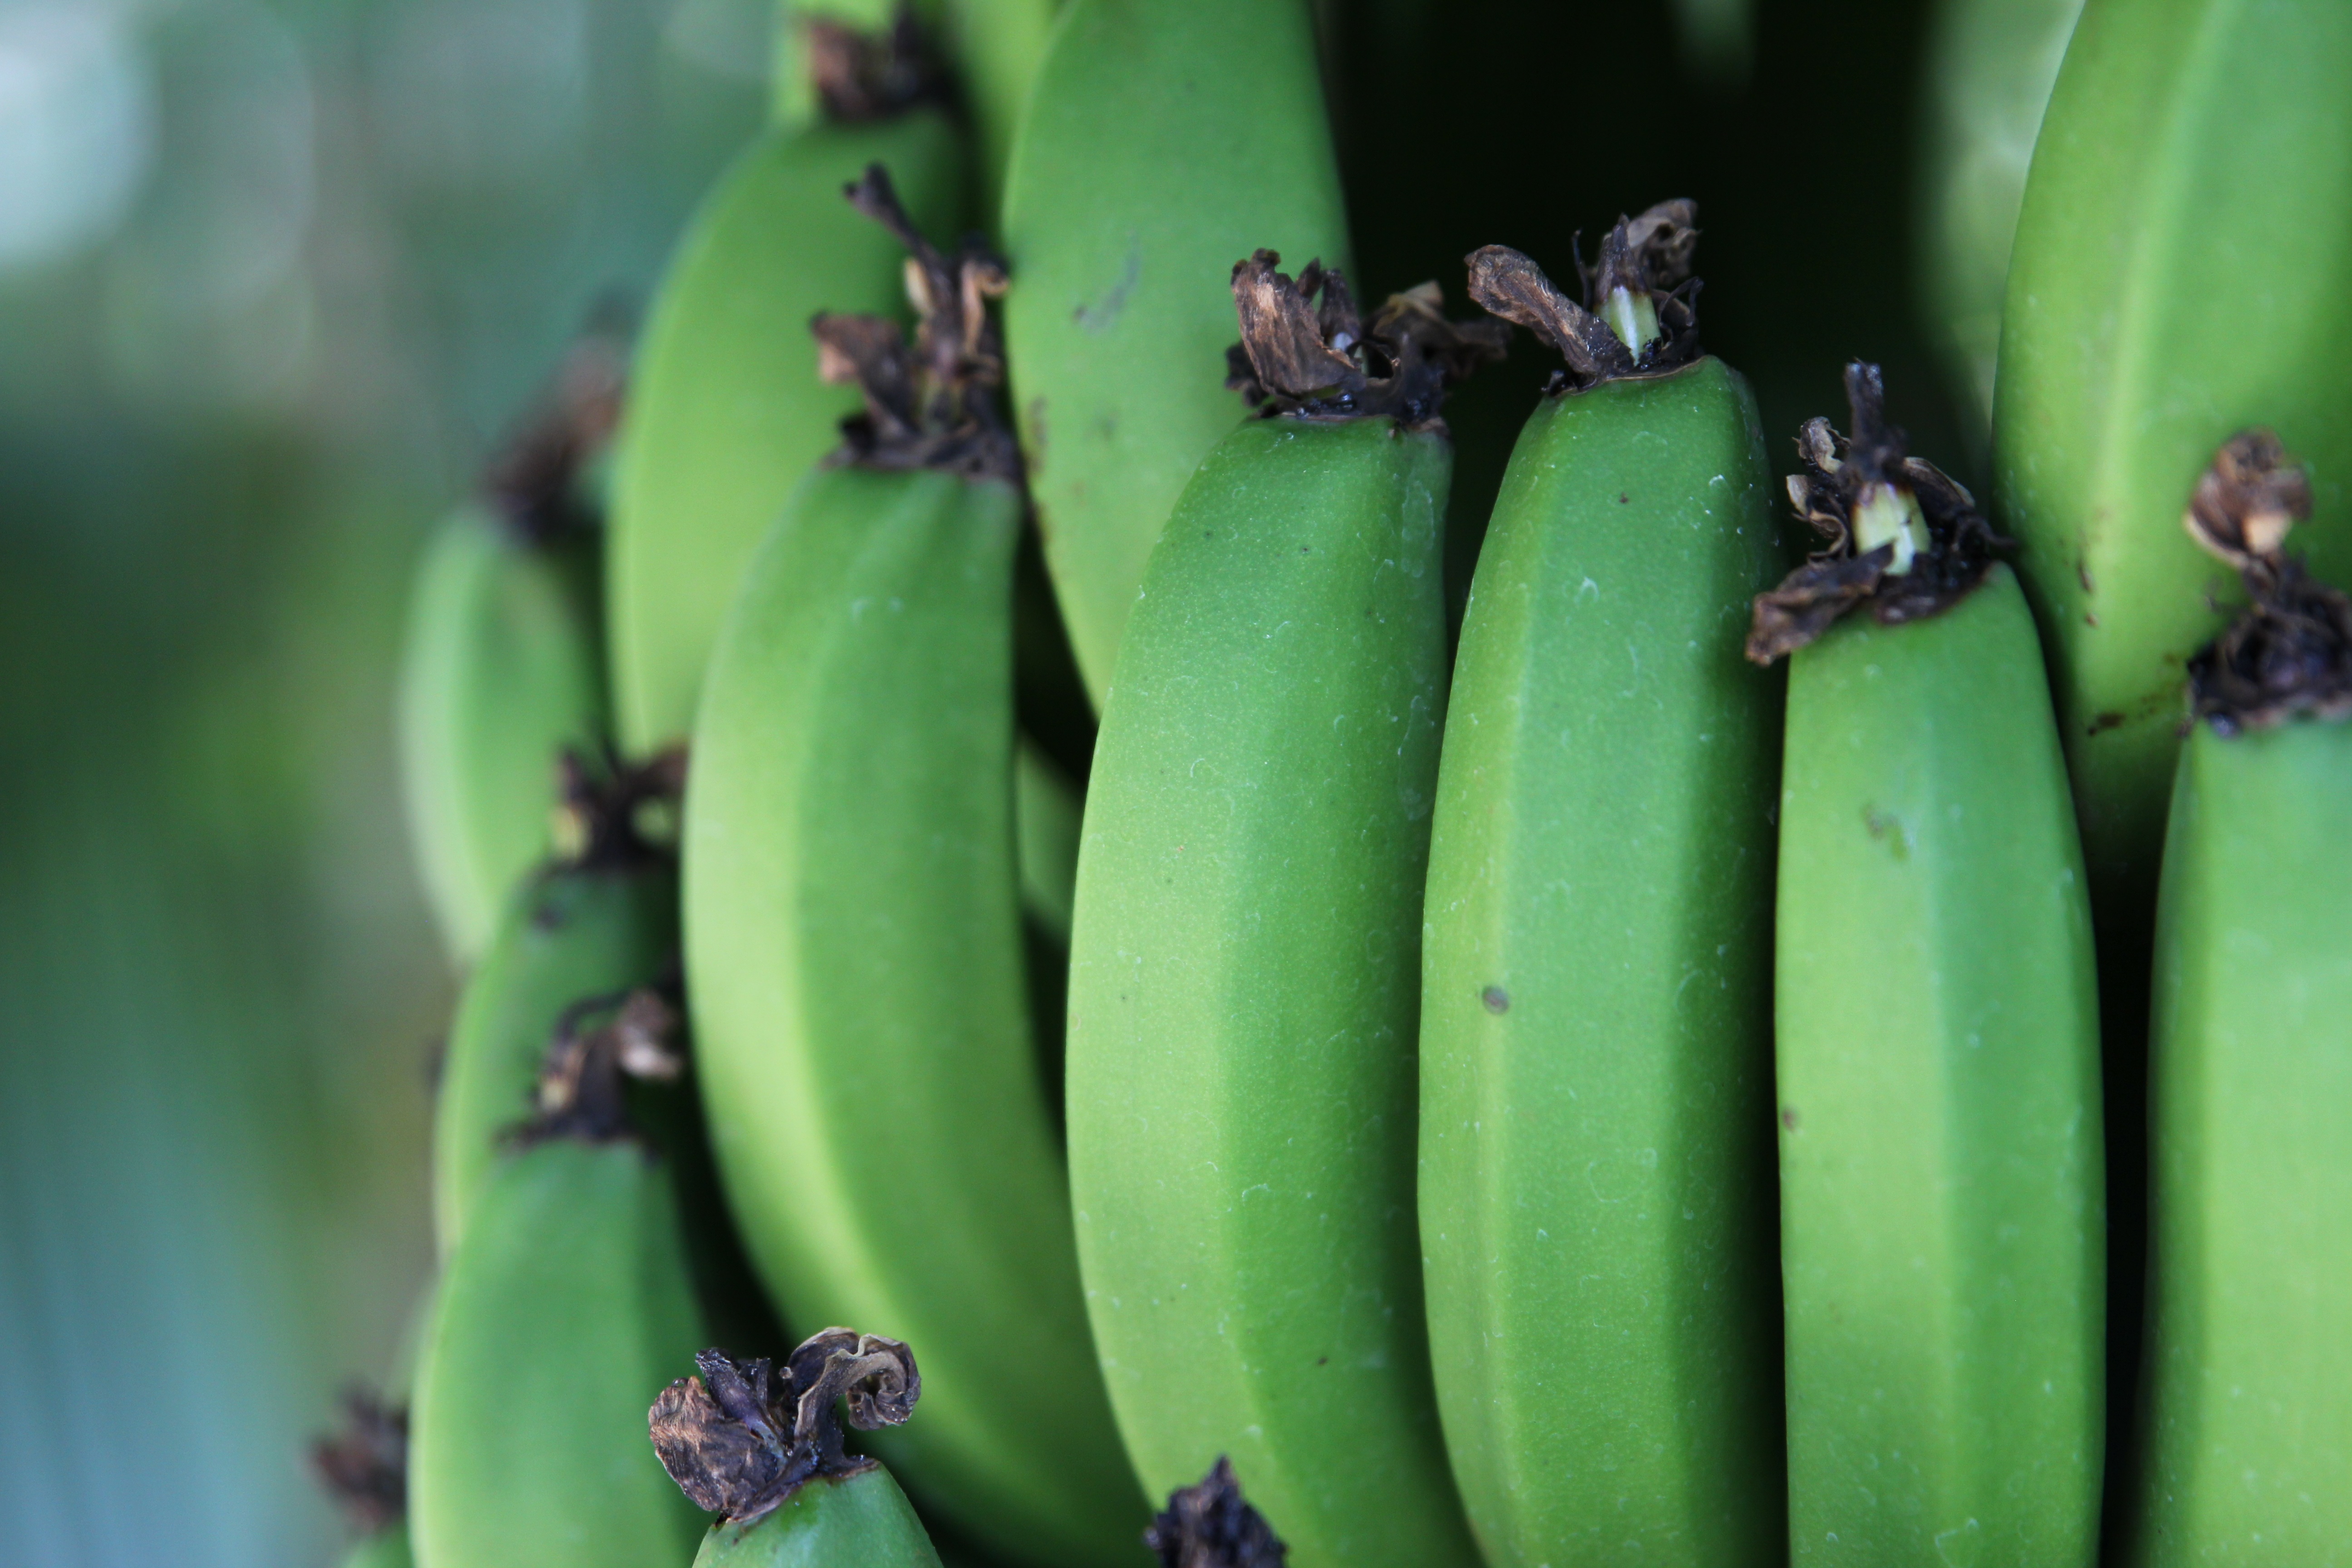
plant, fruit, leaf, flower, food, green, produce, botany, flora, bananas, helmet, macro photography, flowering plant, plant stem, land plant